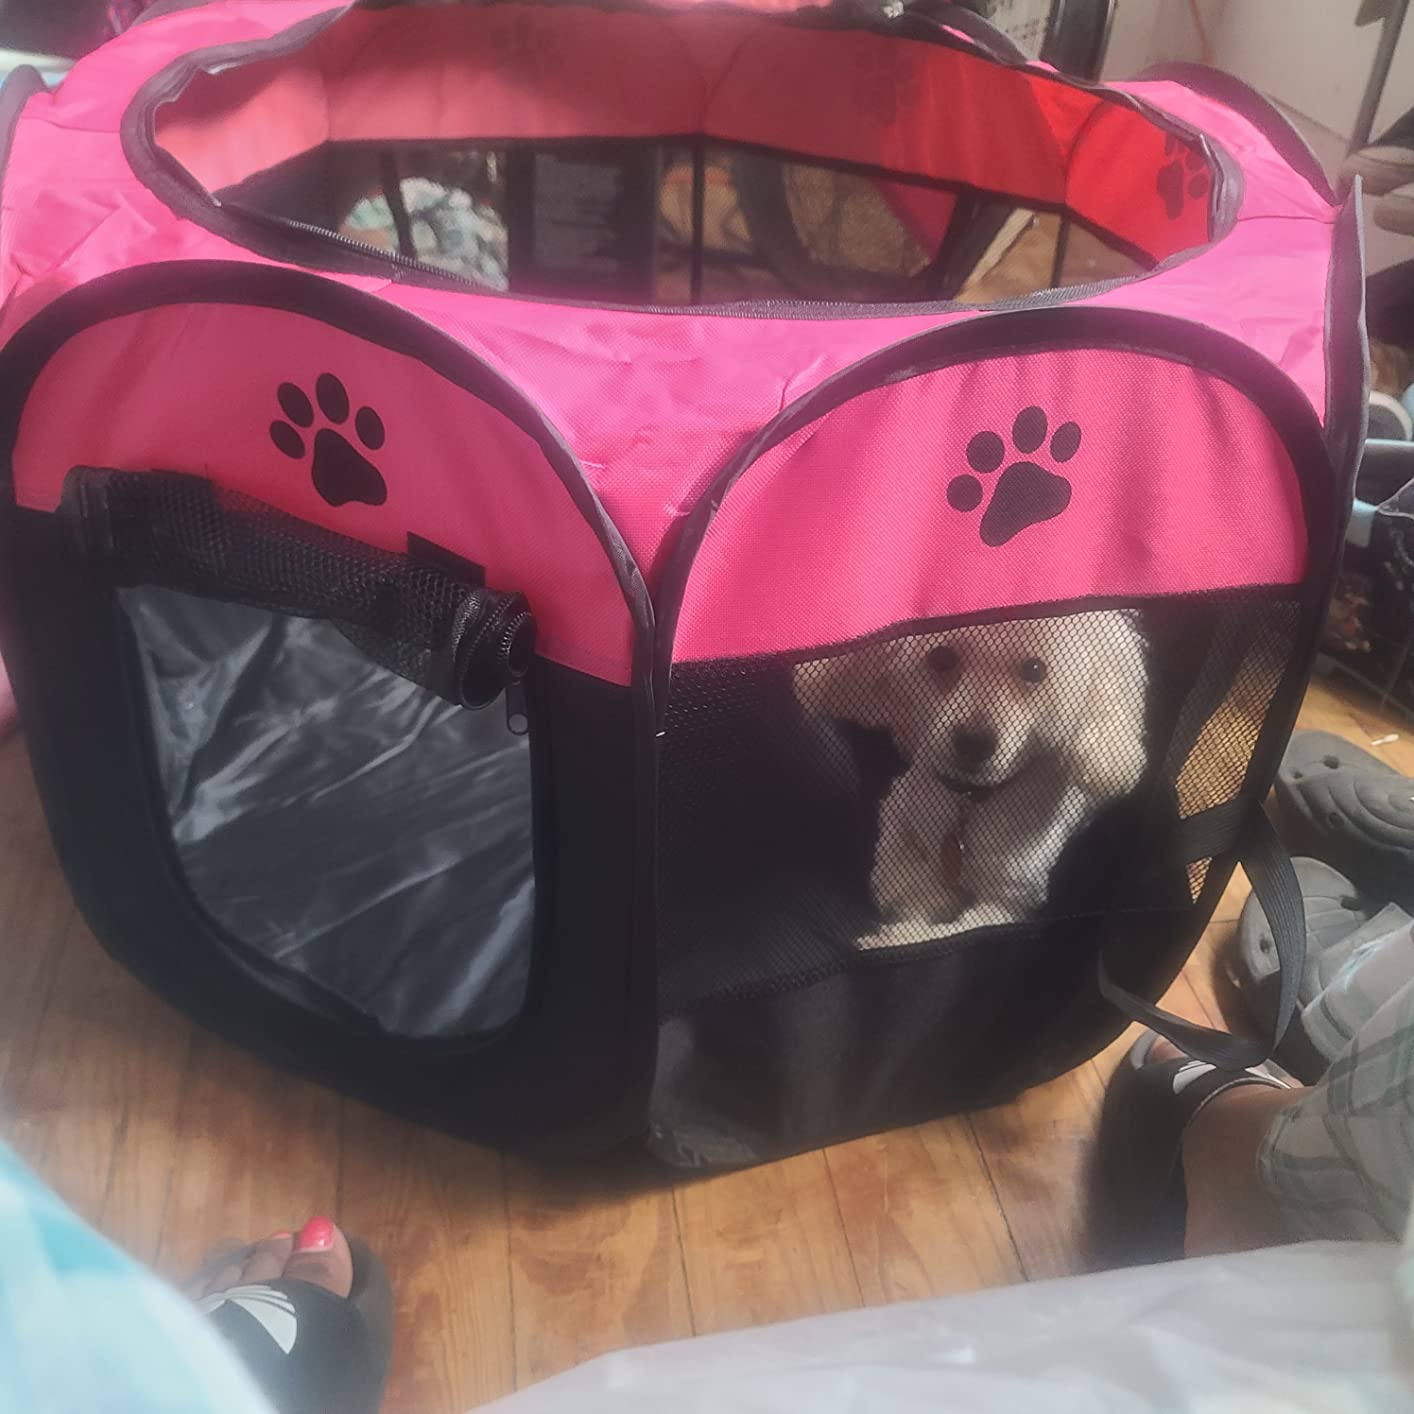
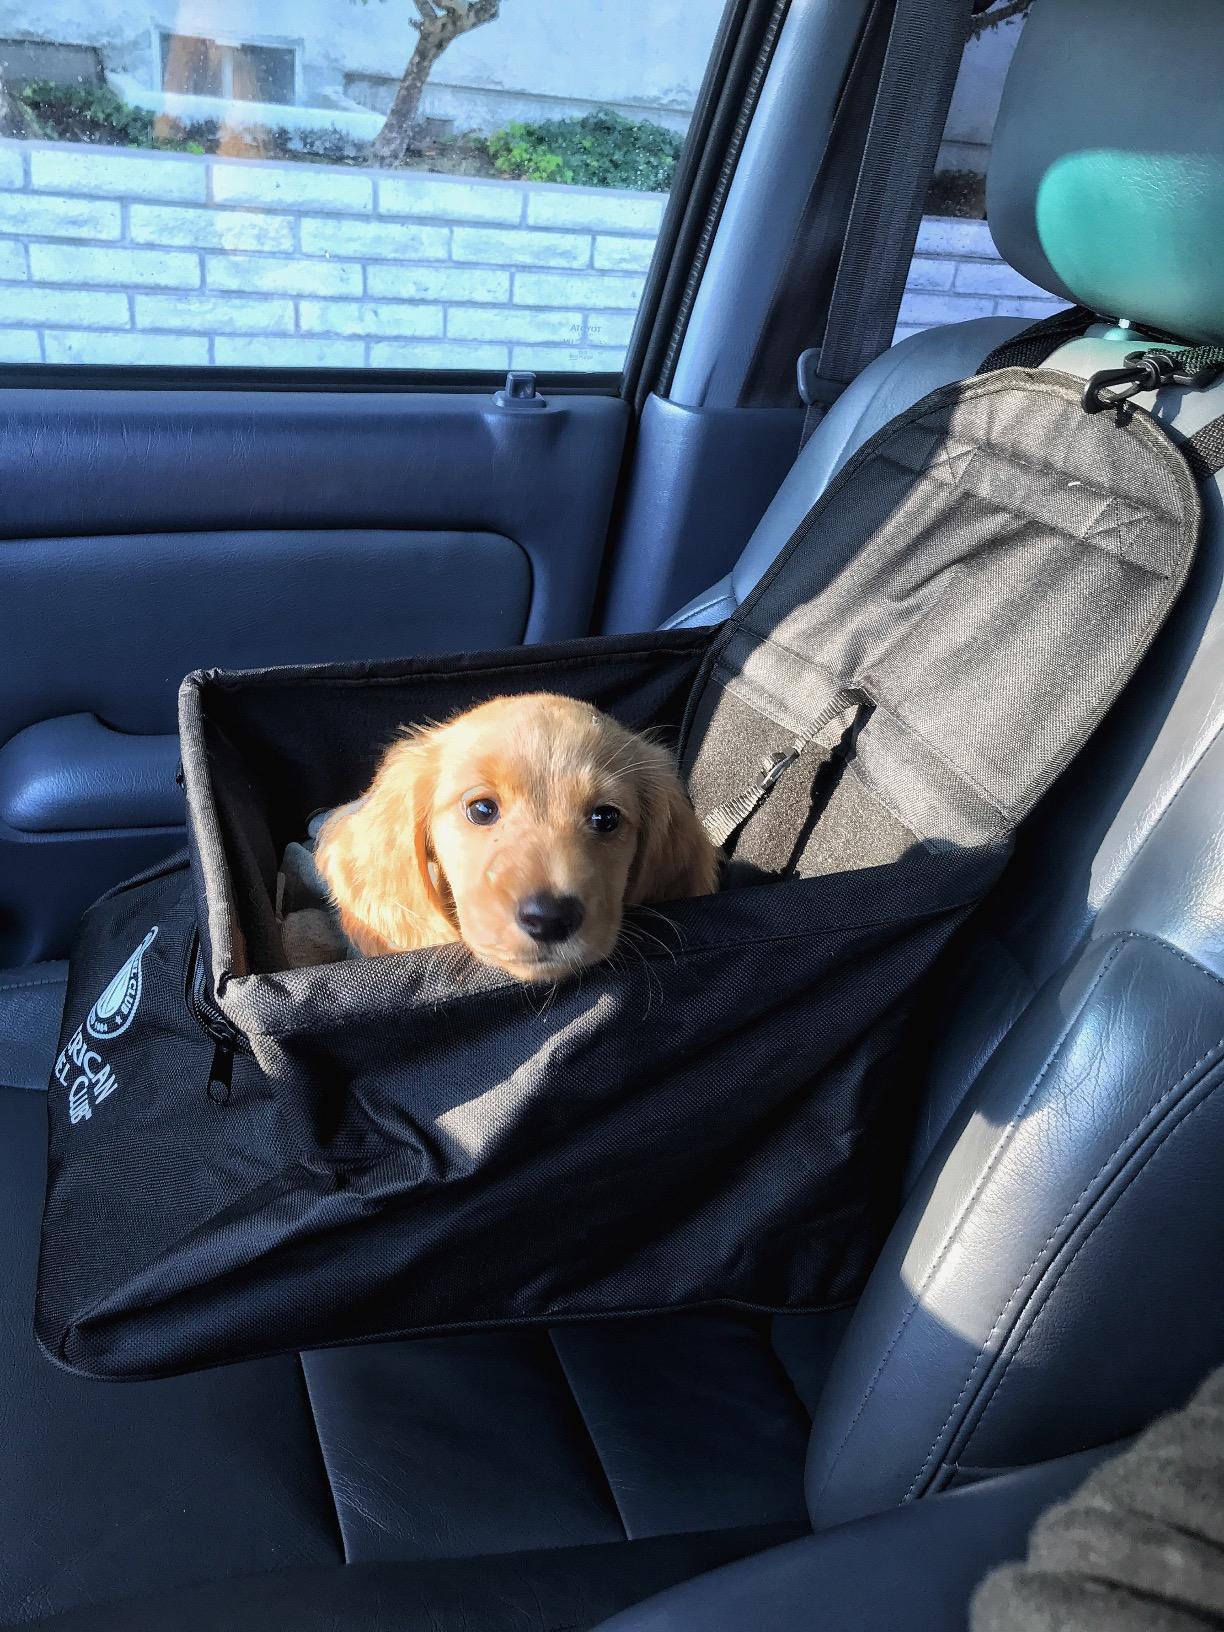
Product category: items_kennel
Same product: no